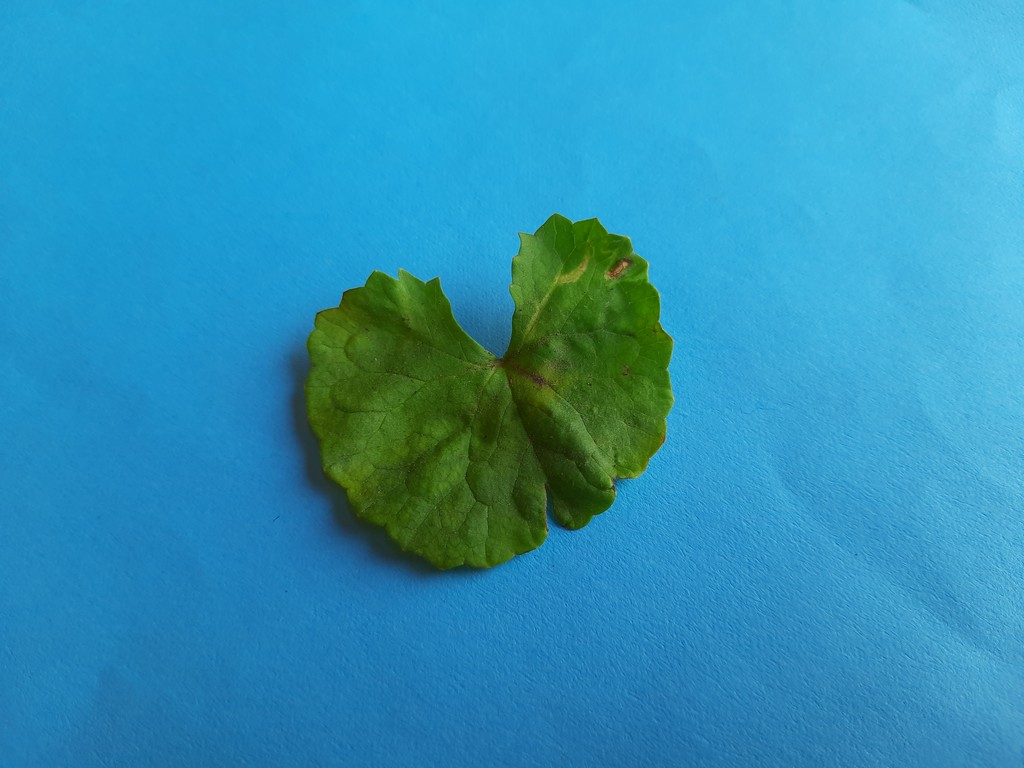
Label: Unhealthy